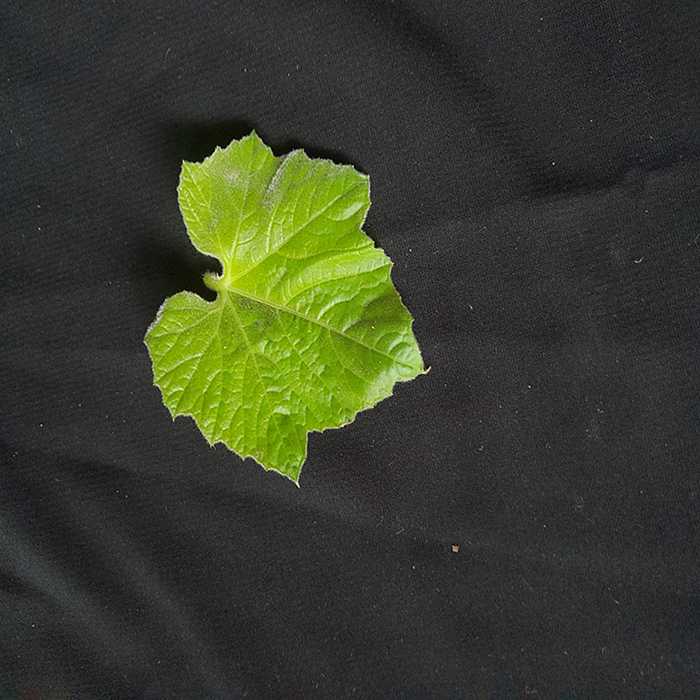
Plant: Bottle gourd
Label: Fresh leaf